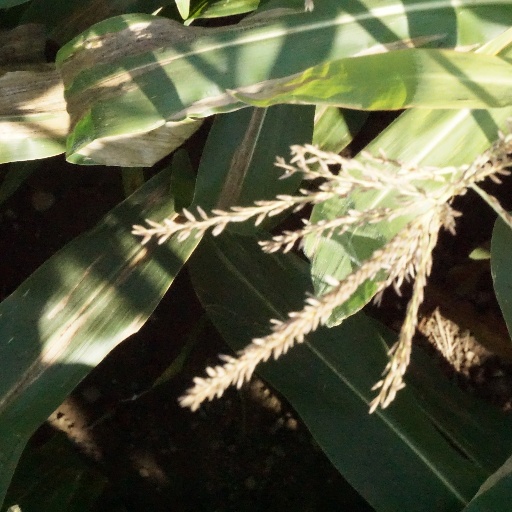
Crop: maize; corn